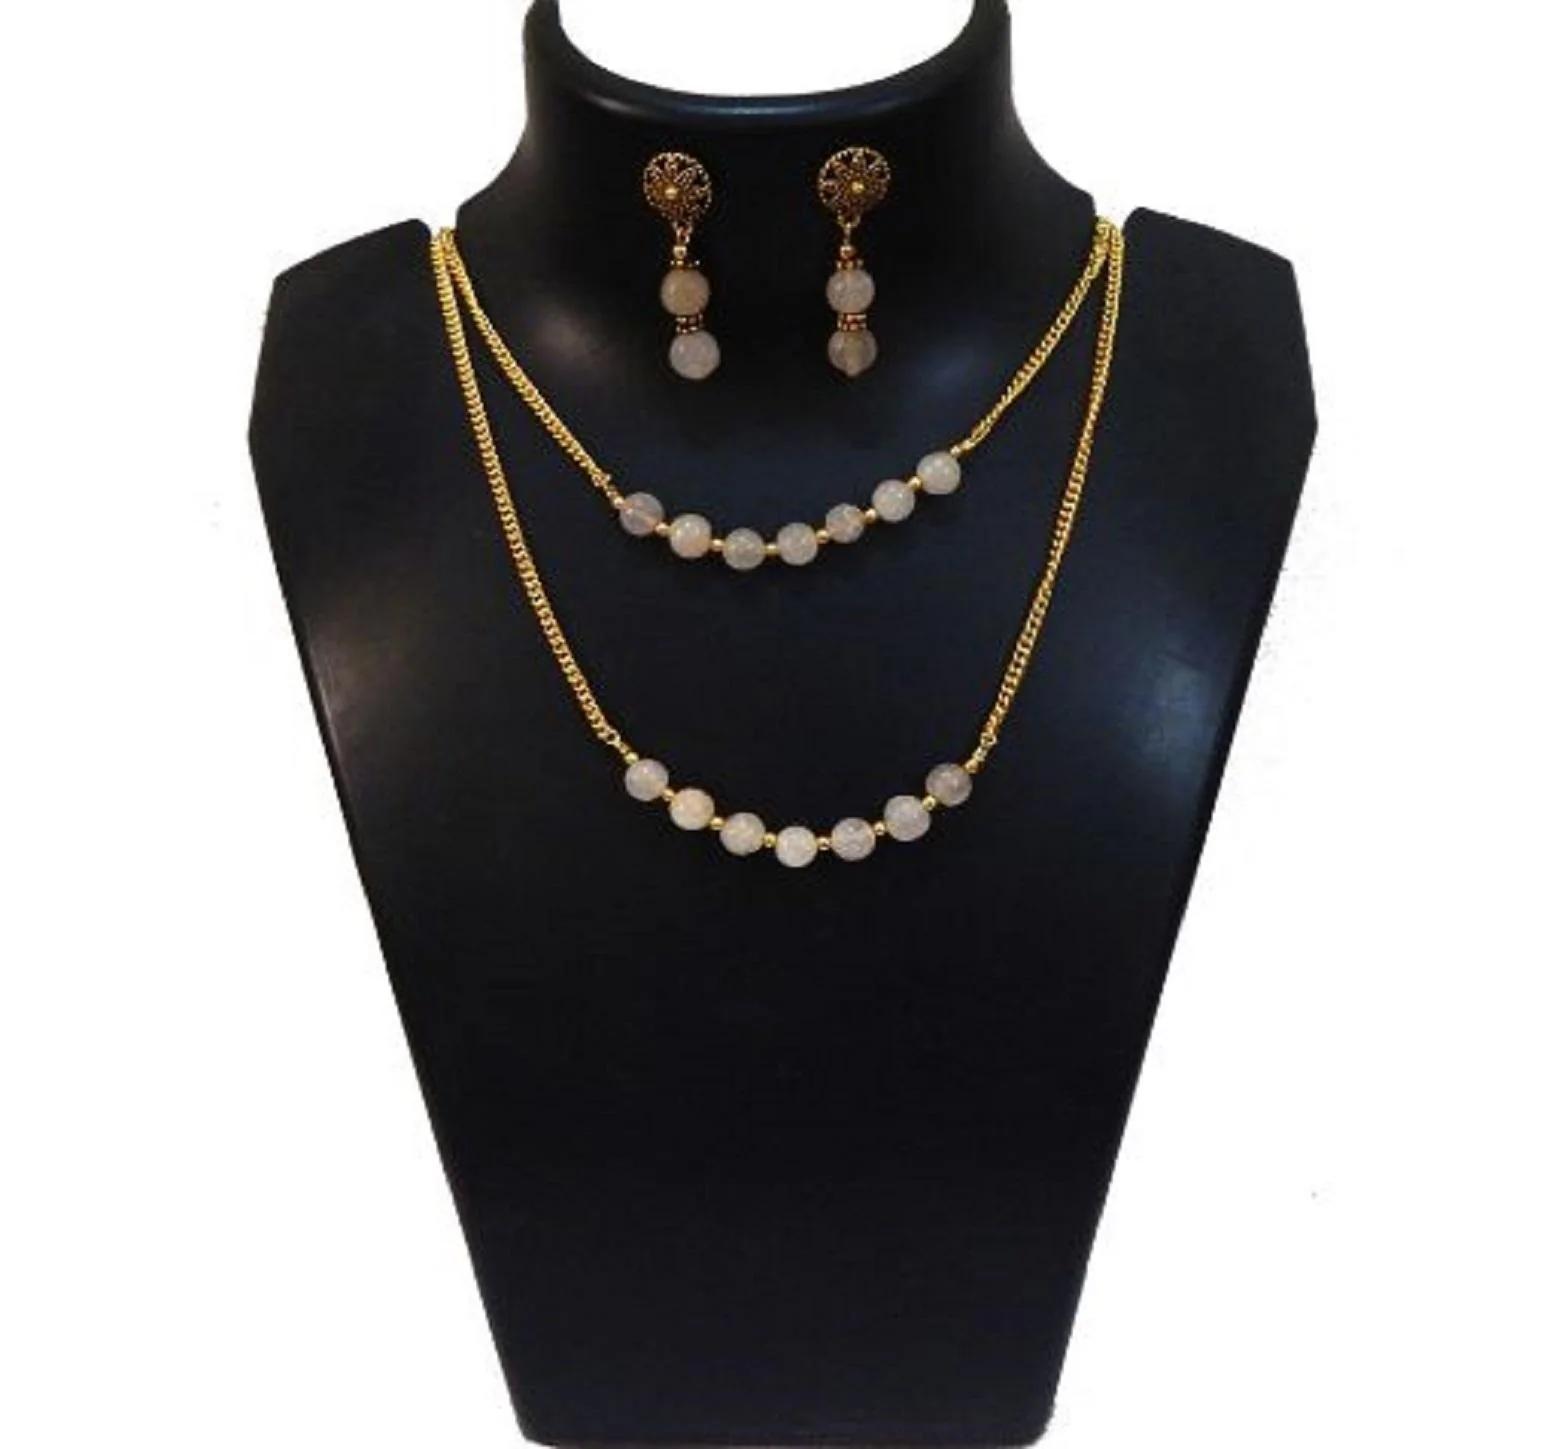
JAYA VISION ENTERPRISES Gemstone Rose Quartz 2 Line Heart Chakra Necklace - copy
Type: Necklaces
Brand: JAYA VISION ENTERPRISES
Price: Rs. 399
 Item Type : Semi Precious Gem Stone Rose Quartz Beads Necklace,Style : 2 Line Rose Quartz Tumble Stone Beads Necklace,Finishing Detail : Rose Quartz Tumble with Gold Polish Copper metal Finding Choker Necklace with earrings.Rose Quartz activates and balance heart chakra. It is important for emotional healing & balance, increasing positive energy, reducing stress and increasing self confidence.